Dariusburst

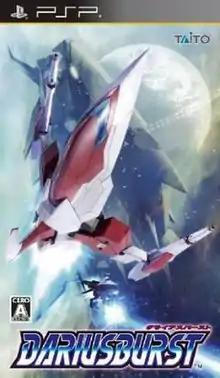

is a horizontal scrolling shooter developed by Pyramid and published by Taito. Forming part of the "Darius" series, it was released for the PlayStation Portable on December 24, 2009. Like previous "Darius" games, "Dariusburst" is an offbeat sci-fi shooter set in outer space with aquatic-themed (typically fish-shaped) robotic enemies. In keeping with tradition, the game also features branching paths instead of the linear progression found in most games of the genre. There are a total of 11 zones in the game, with 5 stages per run.